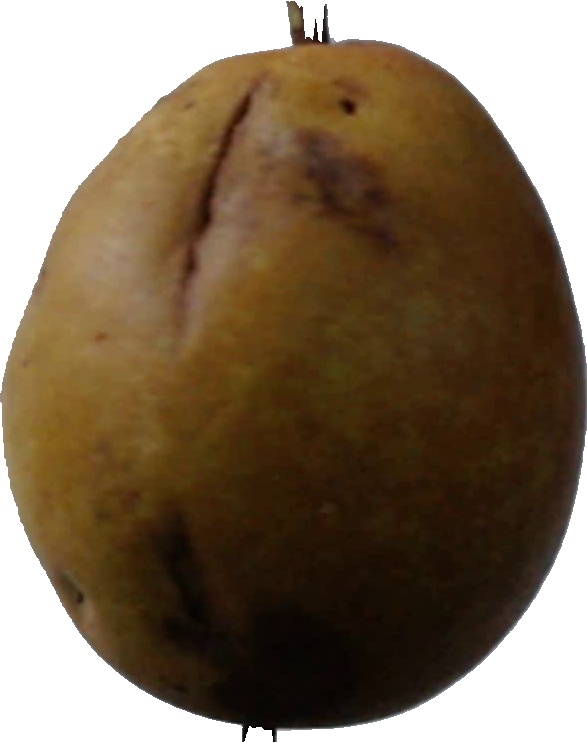
Label: pear_3